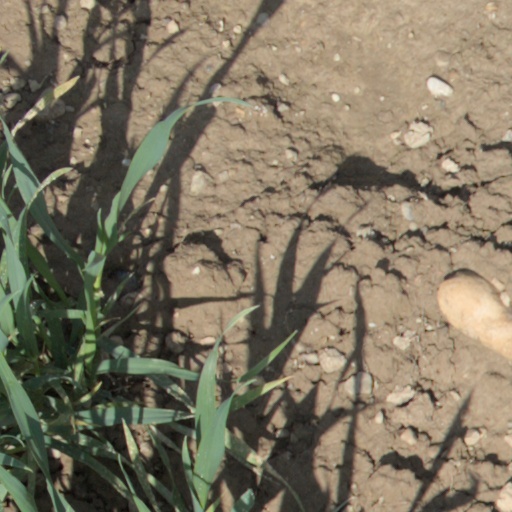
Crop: wheat